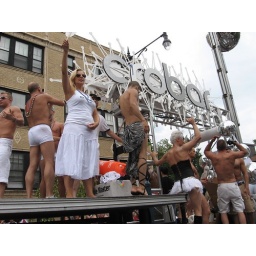
That mirror ball was hanging 3 stories above the float